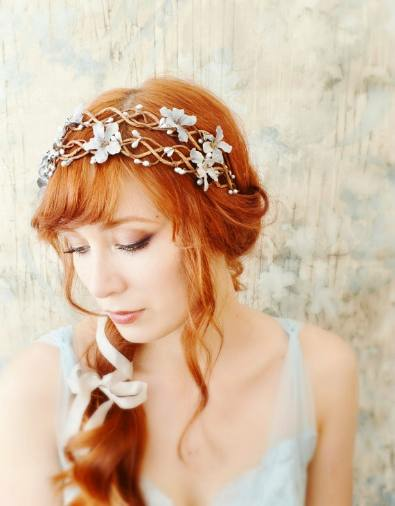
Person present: Yes